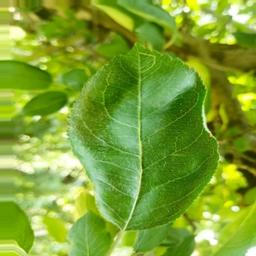
Label: Healthy